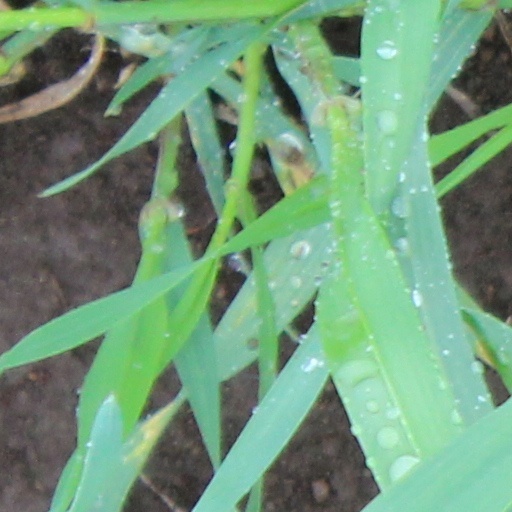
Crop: wheat